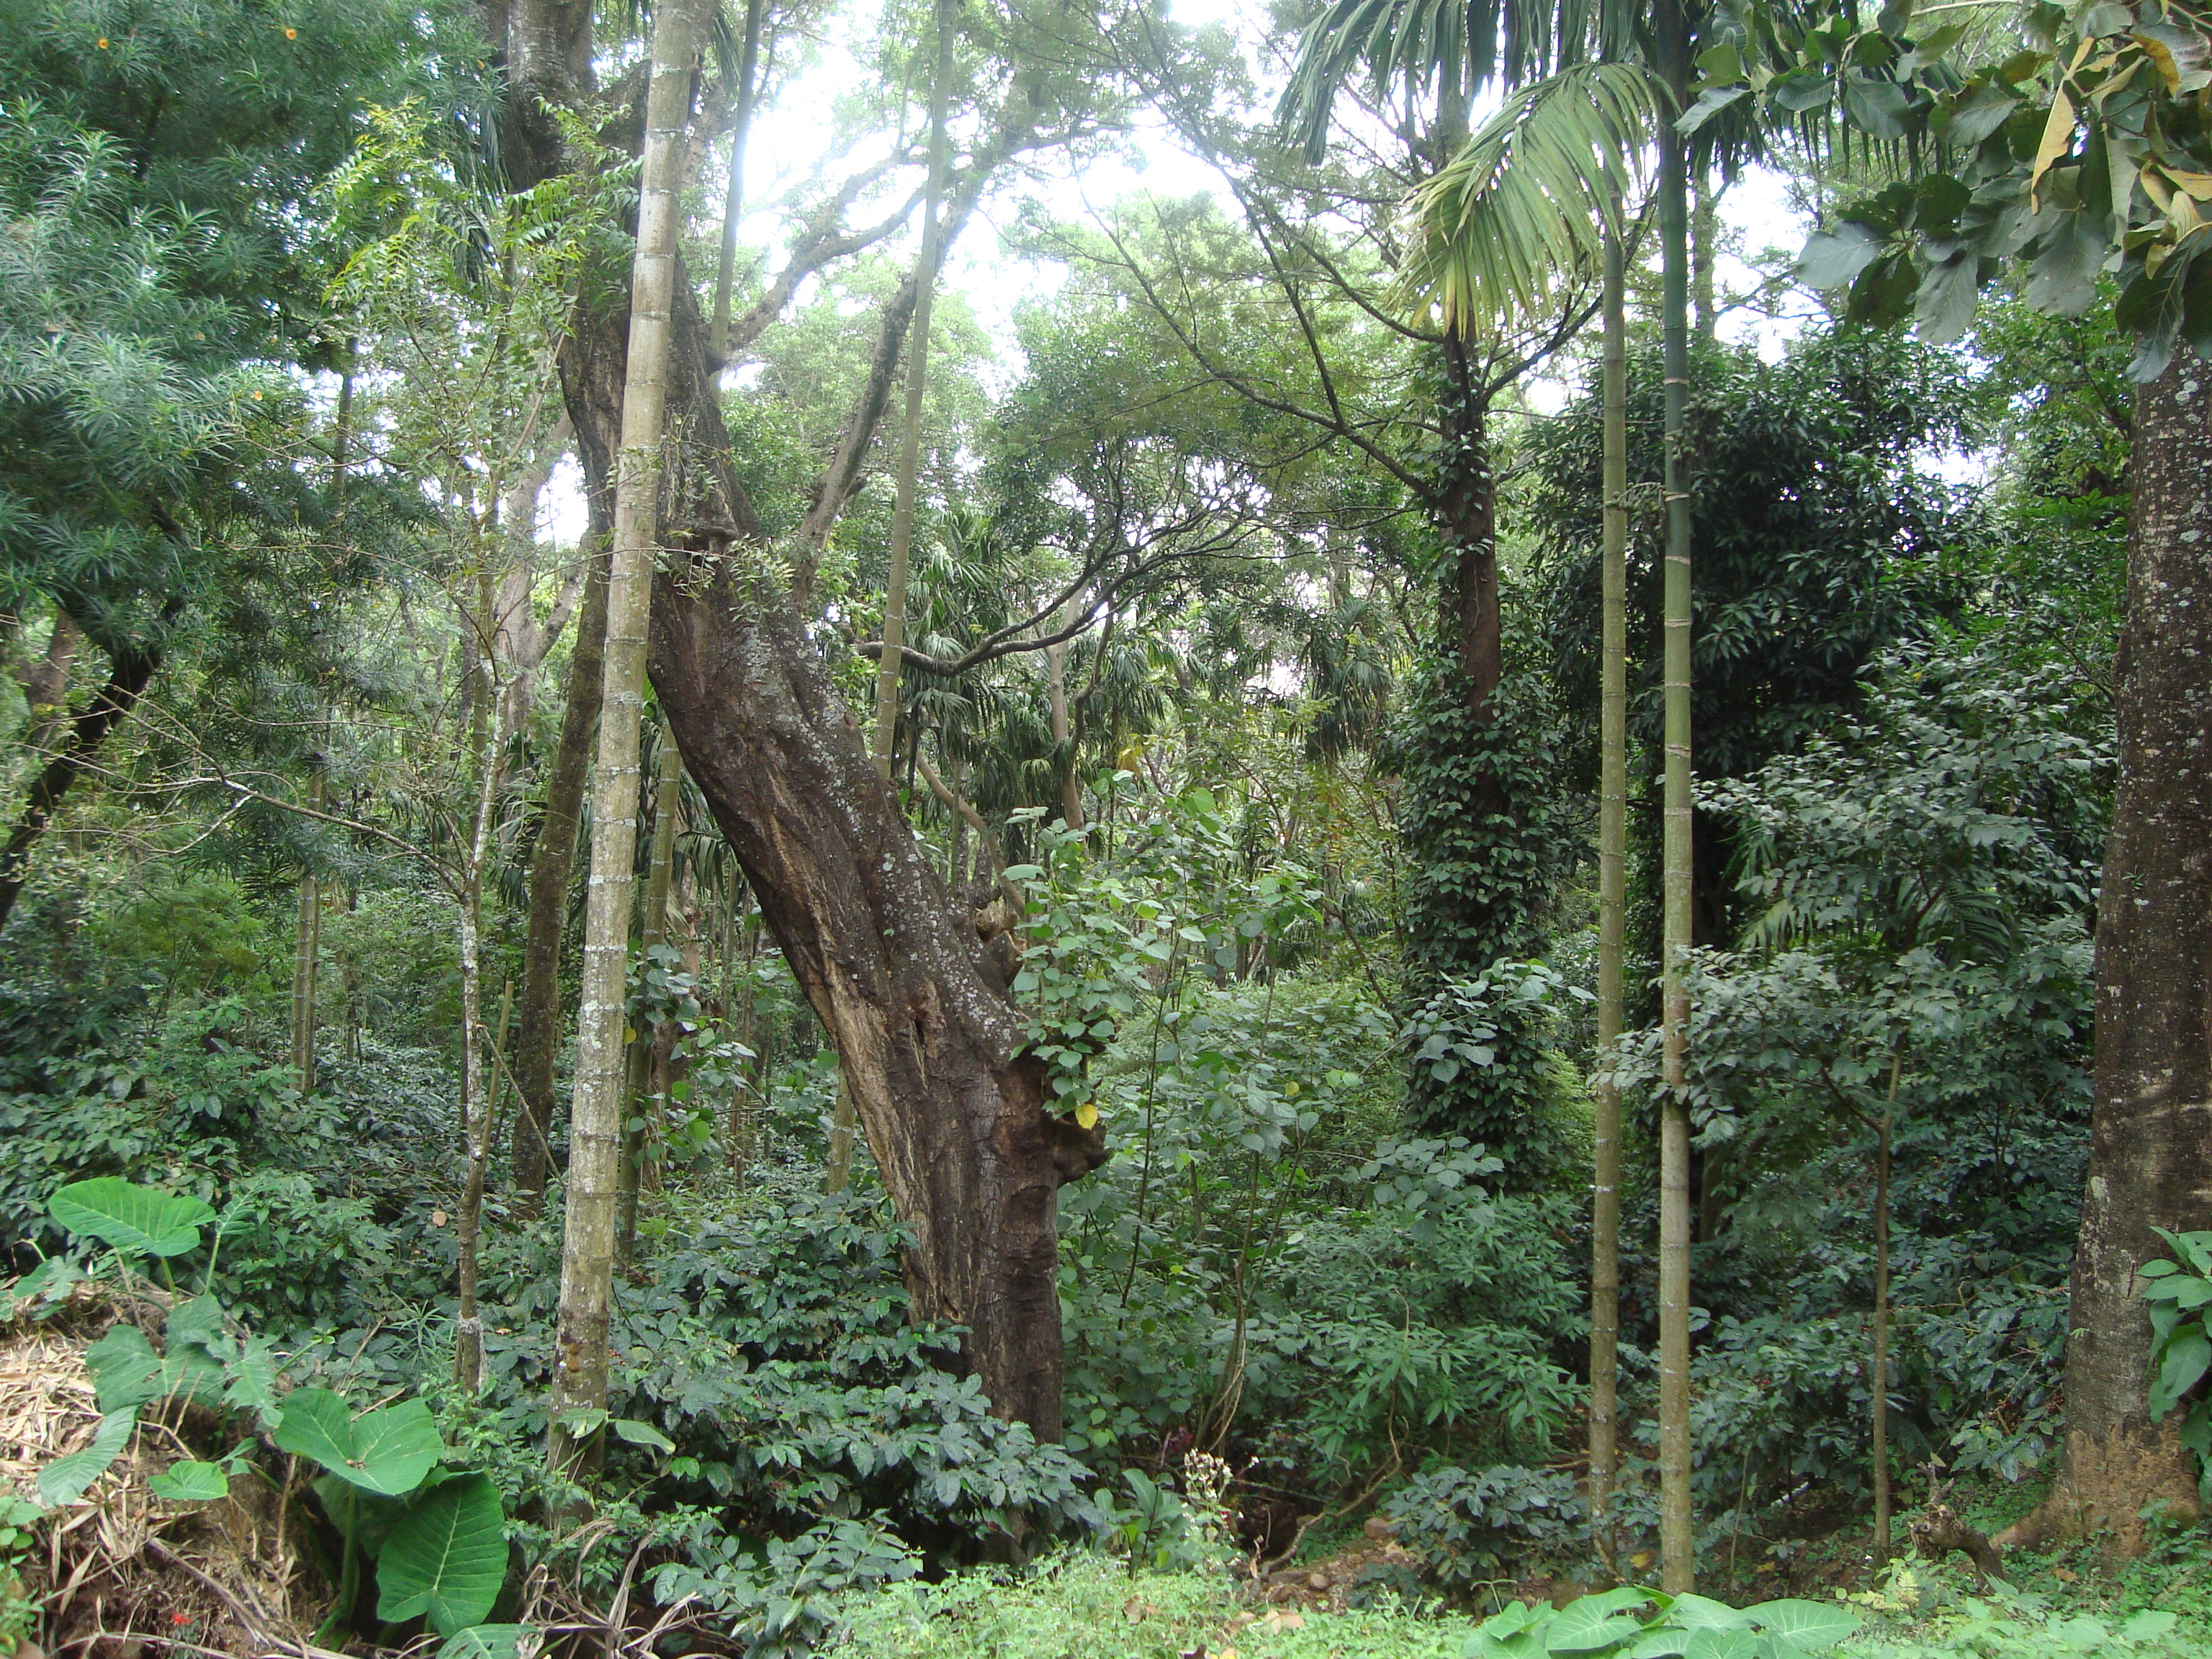
tree, forest, grass, plant, jungle, flora, vegetation, rainforest, grove, woodland, tropics, ecosystem, nature reserve, biome, old growth forest, temperate broadleaf and mixed forest, temperate coniferous forest, arecales, riparian forest, shrubland, spruce fir forest, plant community, tropical and subtropical coniferous forests, valdivian temperate rain forest